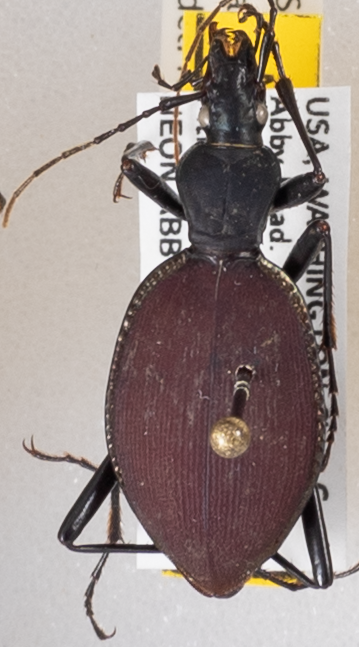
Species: Scaphinotus angusticollis
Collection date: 2020-09-08
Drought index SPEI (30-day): -1.186
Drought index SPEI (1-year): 0.006
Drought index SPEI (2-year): -2.09